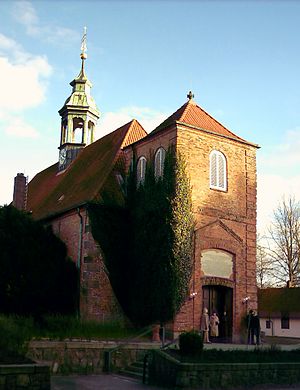
Ahrensburg
Ahrensburg slotskirke
Ahrensburg er en by i den sydøstlige del af delstaten Slesvig-Holsten i det nordlige Tyskland, og den største by i Kreis Stormarn. Ahrensburg ligger nordøst for Hamborg i den centrale del af Stormarn, et landskab sydøst for Holsten. Den hører til Metropolregion Hamburg og grænser til kommunerne Ammersbek, Delingsdorf, Großhansdorf, Siek, Braak og Stapelfeld.